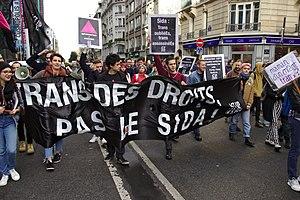
Si le mouvement LGBT en France ne se forme en tant que tel qu'au début des années 1970, l'histoire des personnes lesbiennes, gays, bisexuelles et trans, ainsi que des pratiques de changement de genre, de relations entre femmes et de relations entre hommes en France est aussi longue que celle du pays.